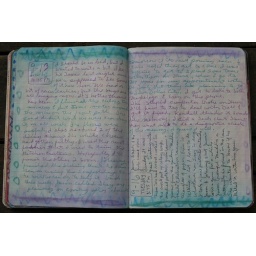
Trying out new techniques here. I used water color crayon on the raw paper and then painted over it.